Gry Maritha

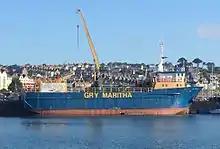
"Gry Maritha" preparing to sail from Penzance in 2015

"Gry Maritha" was built by Moen Slip in Norway, in 1981. The ship was named after the daughter of the first captain, Tor Sevaldsen.